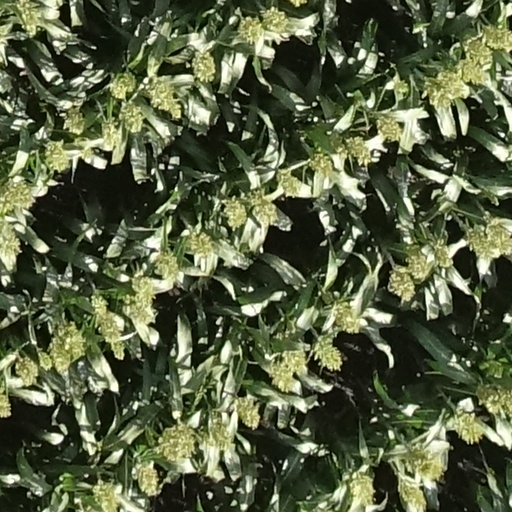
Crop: sorghum